Peruvian Naval School

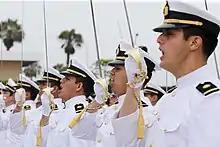
Cadets graduate the Naval Academy, 11 December 2015

The Naval Academy of Peru is the institution in charge of the undergraduate education of officers of the Peruvian Navy. It is located at La Punta, Callao, overlooking the Pacific Ocean. Its current director is Rear Admiral Luis José Polar Figari.